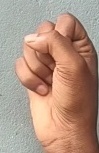
ASL sign: S